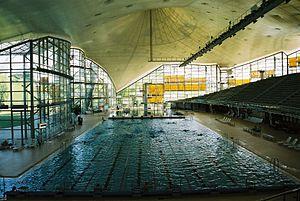
Vue de la piscine construite dans le complexe sportif des JO de Munich en 1972. Photo perso prise en avril 2007.